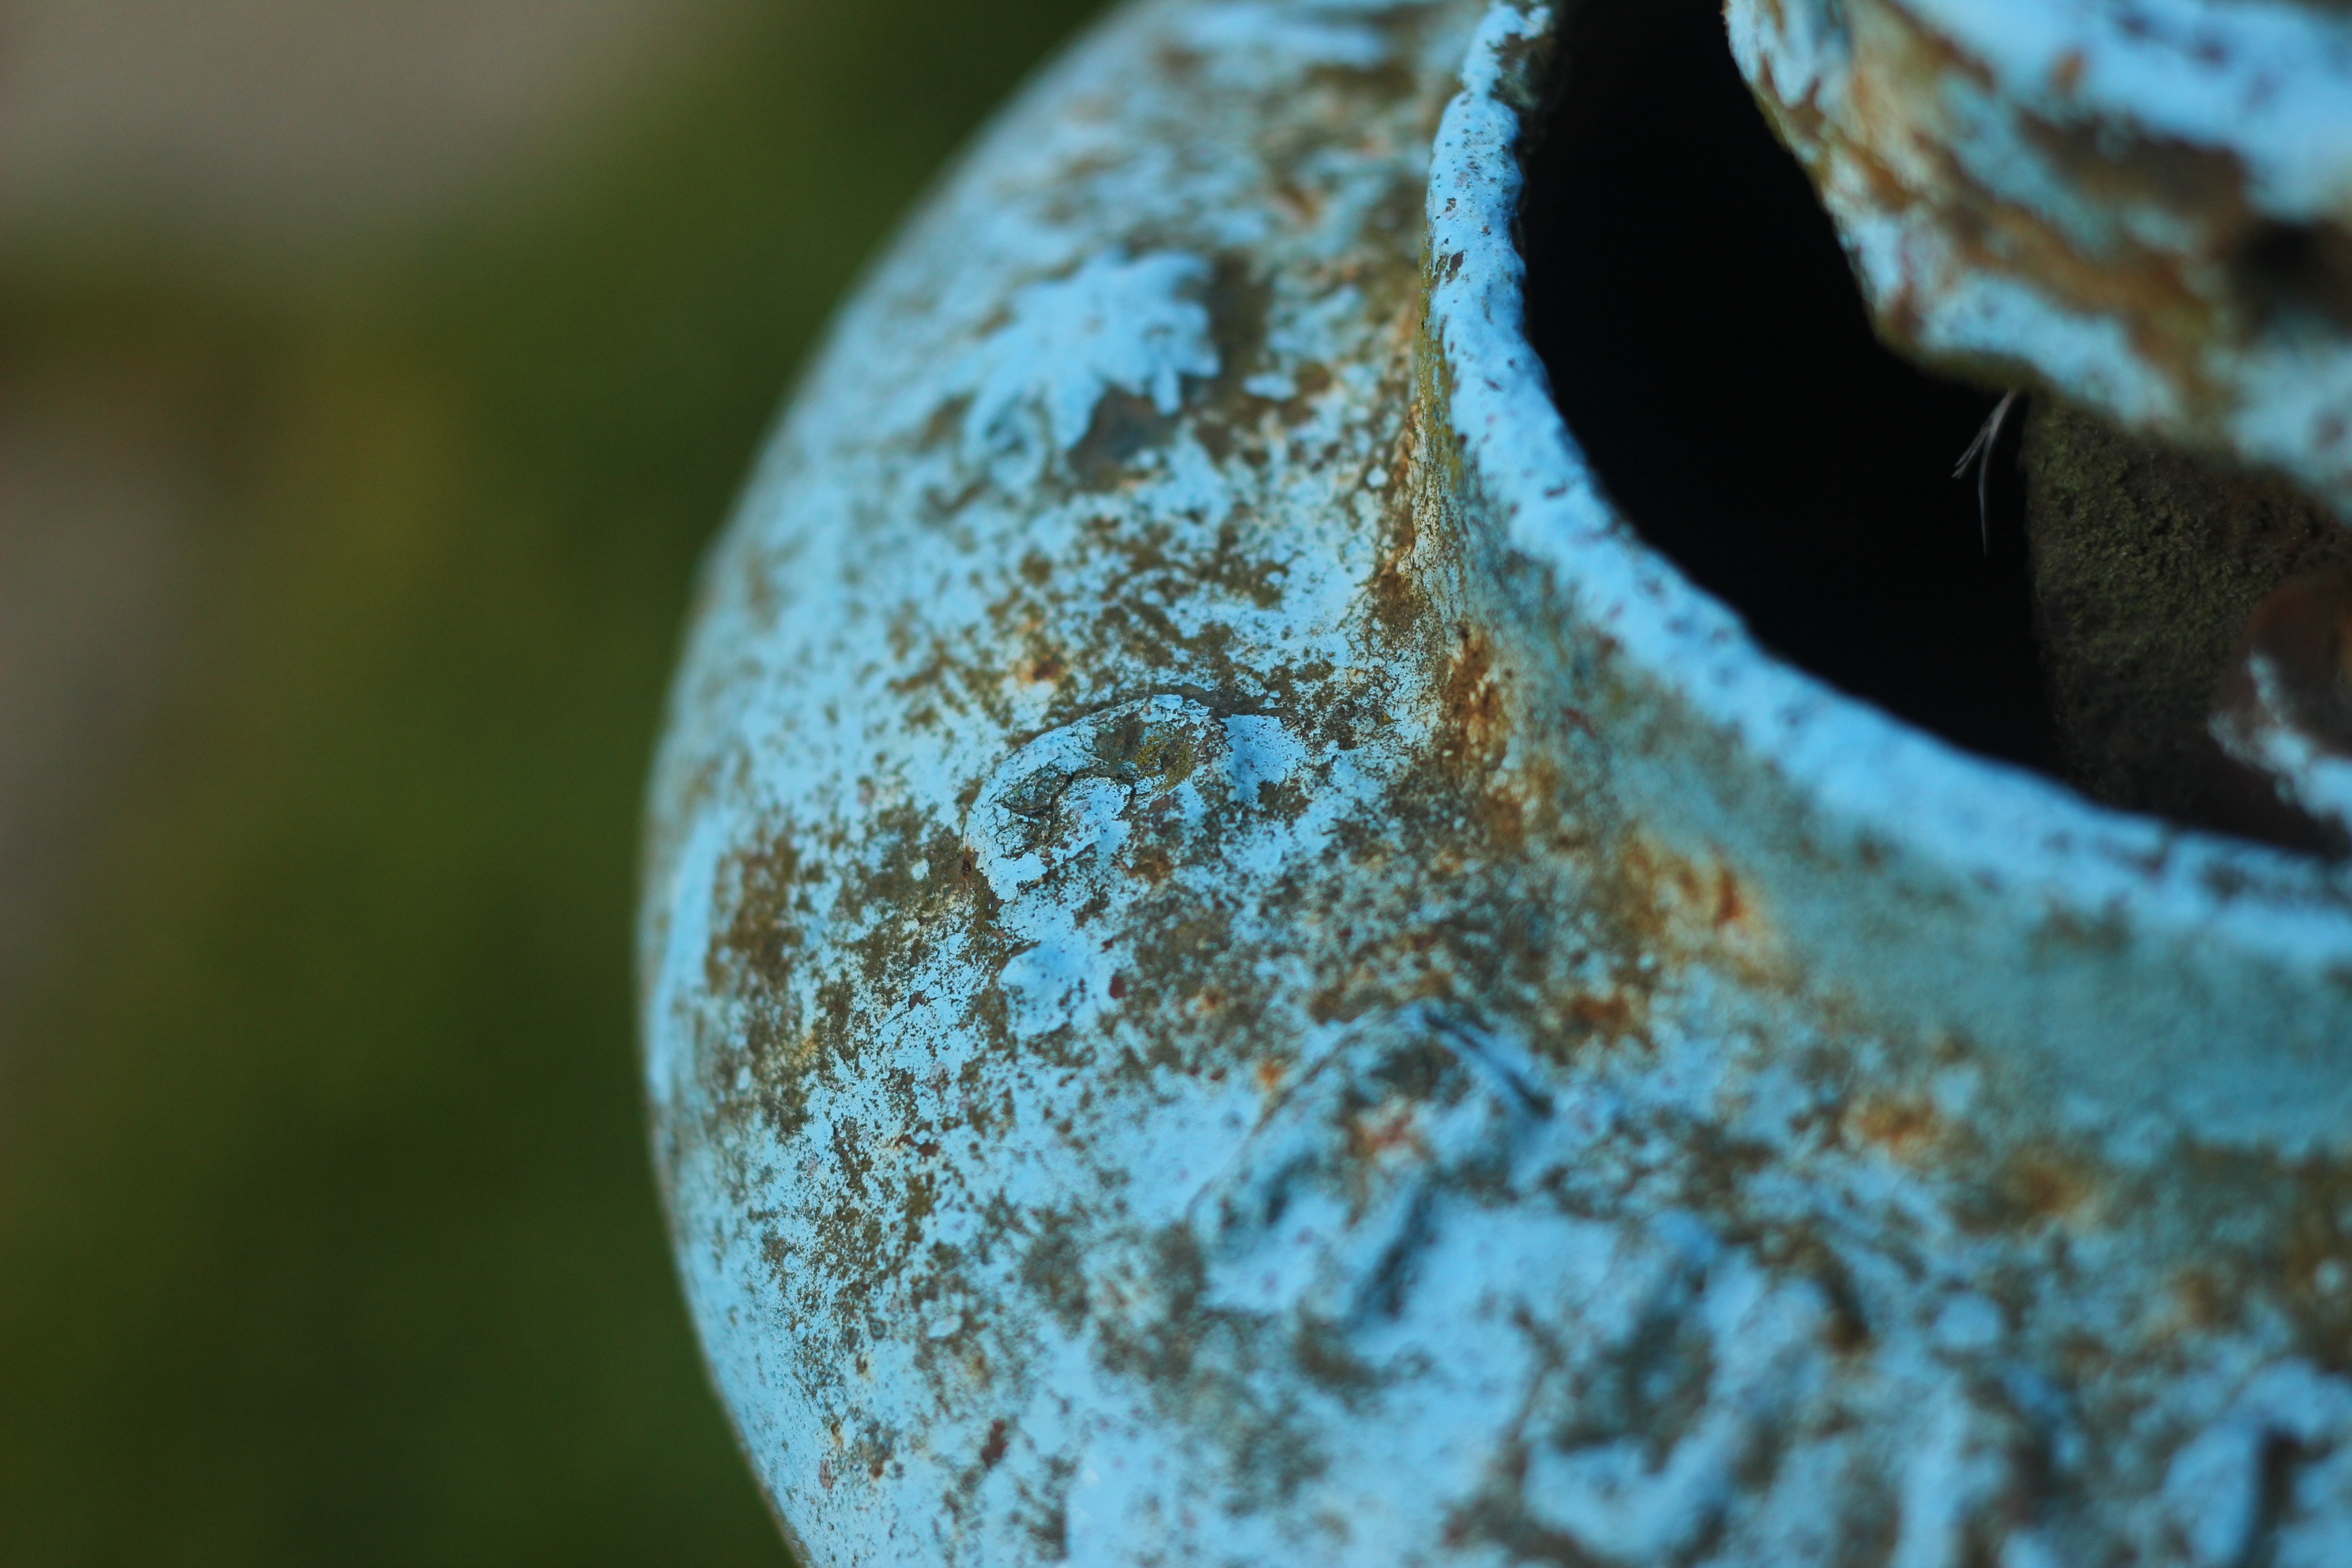
water, nature, drop, photography, leaf, flower, rust, green, reflection, macro, soil, blue, close up, eye, hydrant, corrosion, macro photography, patina, liquid bubble